Ancient Greek Numbers (Unicode block)

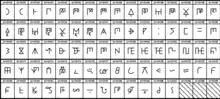
Graphical representation of the Ancient Greek Numbers Unicode block

Ancient Greek Numbers is a Unicode block containing acrophonic numerals used in ancient Greece, including ligatures and special symbols.